Rhoda McGaw Theatre

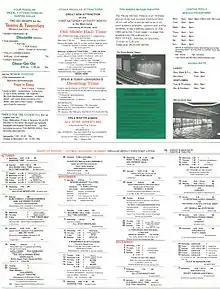

In 1997, the commercial side of the theatre became the Ambassadors Theatre Group (ATG), and over the years since then the Rhoda has had constant improvements. In 2002 the WDA raised £5,000, and together with matching funds from ATG, more stage lights, lighting desk and stage closed-circuit television was purchased. Most recently, 2012 saw the start of a major £400,000 on-going overhaul and refurbishment of the Rhoda’s facilities, funded by ATG and Woking Council.